Zwieselberg

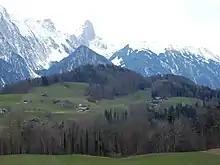
The hills of Zwieselberg

Zwieselberg has an area of . As of the 2004 survey, a total of or 62.9% is used for agricultural purposes, while or 26.1% is forested. Of rest of the municipality or 9.8% is settled (buildings or roads), or 0.4% is either rivers or lakes. Between the 1981 and 2004 surveys the settled area increased from to , an increase of 41.18%.